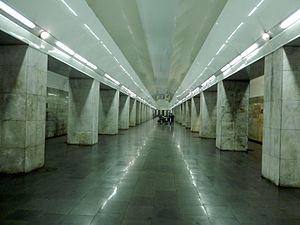
Marchal Baghramian est une station de l'unique ligne du métro d'Erevan ; elle est située dans le district du Kentron à Erevan.